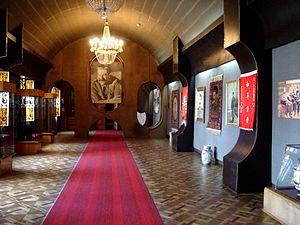
Le musée Joseph-Staline est un musée de Gori, en Géorgie, consacré à la vie de Joseph Staline, dirigeant de l'Union soviétique, né à Gori. Le musée conserve ses caractéristiques de l'époque soviétique.